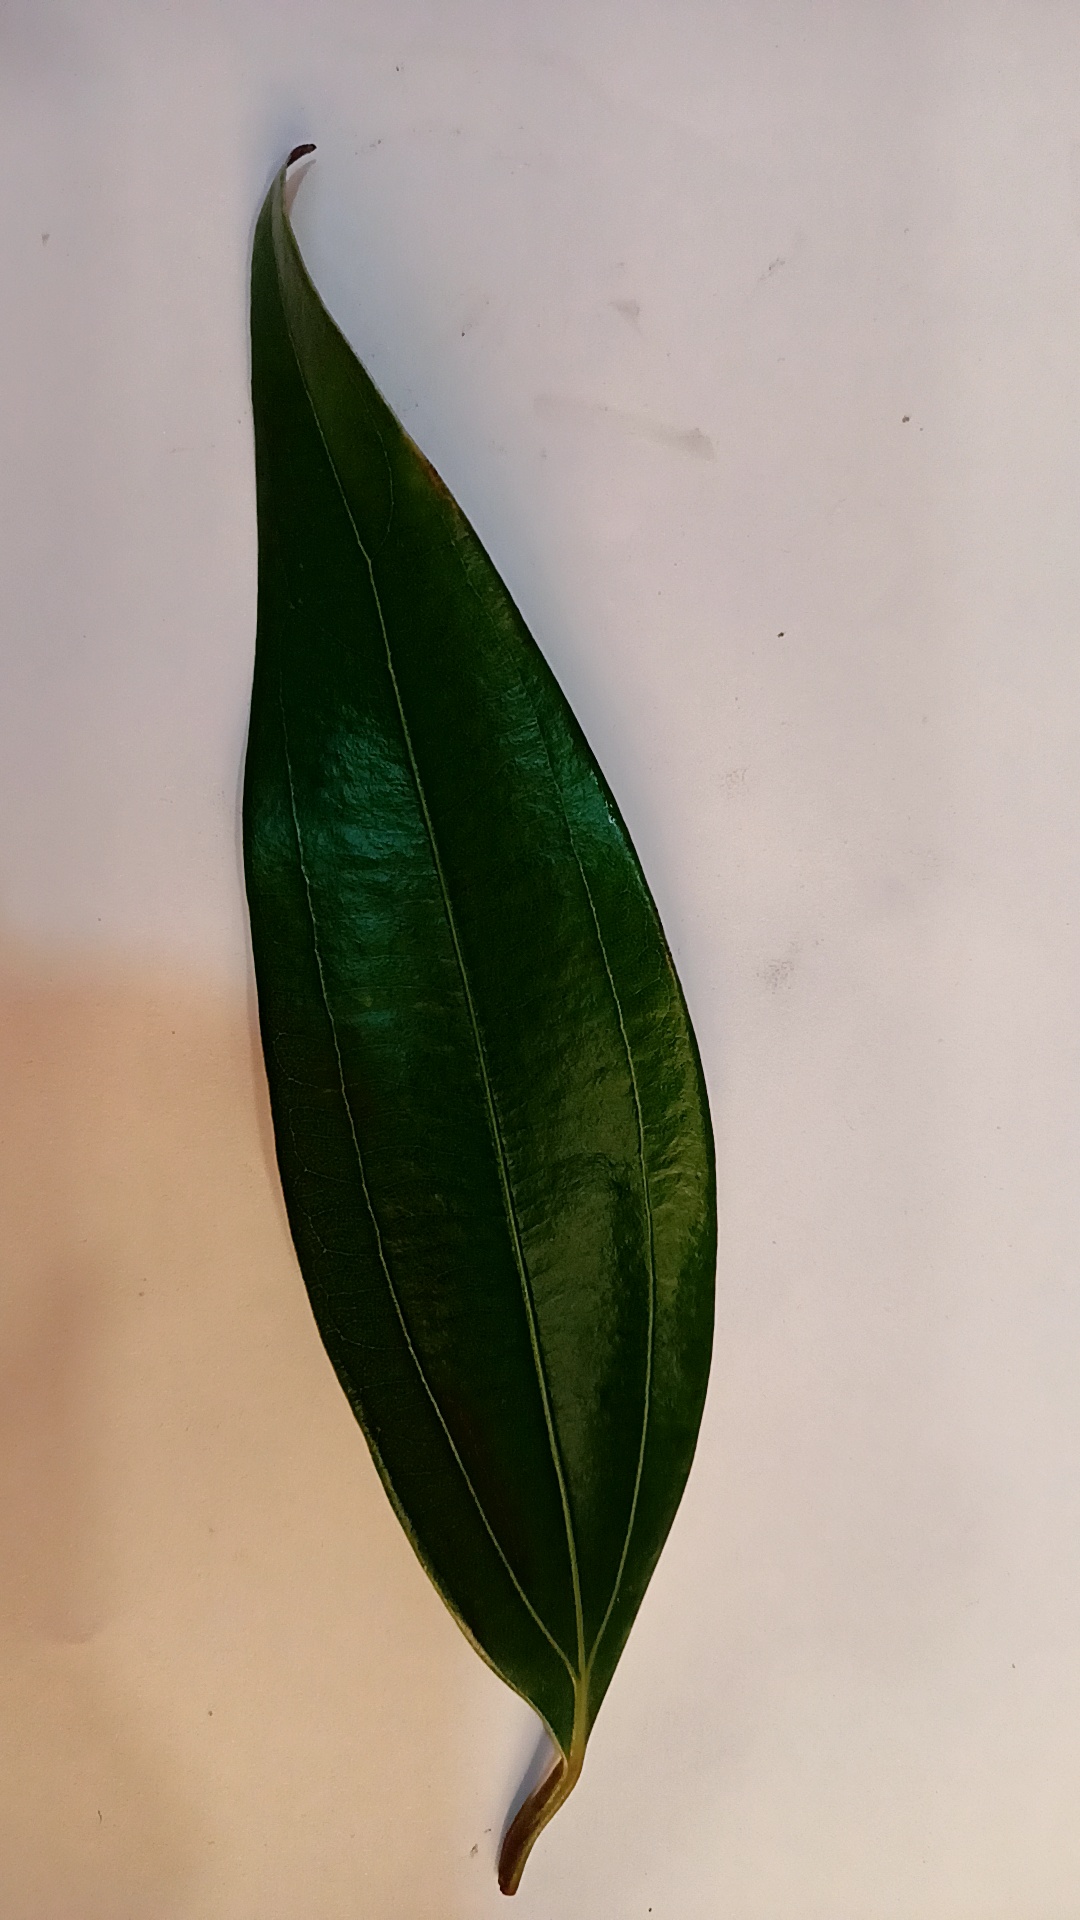
Label: Healthy